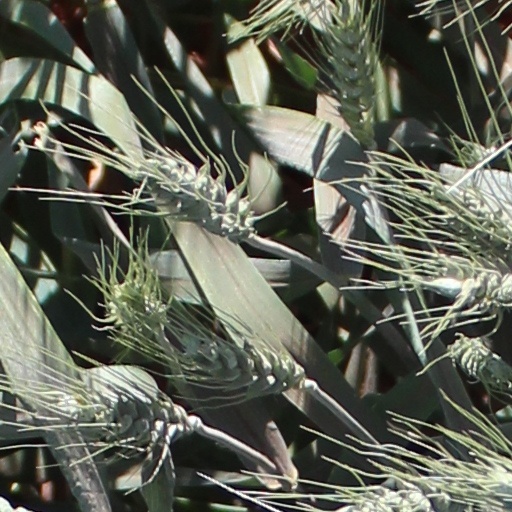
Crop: wheat